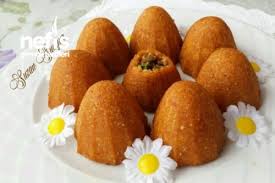
Yemek: icli_kofte